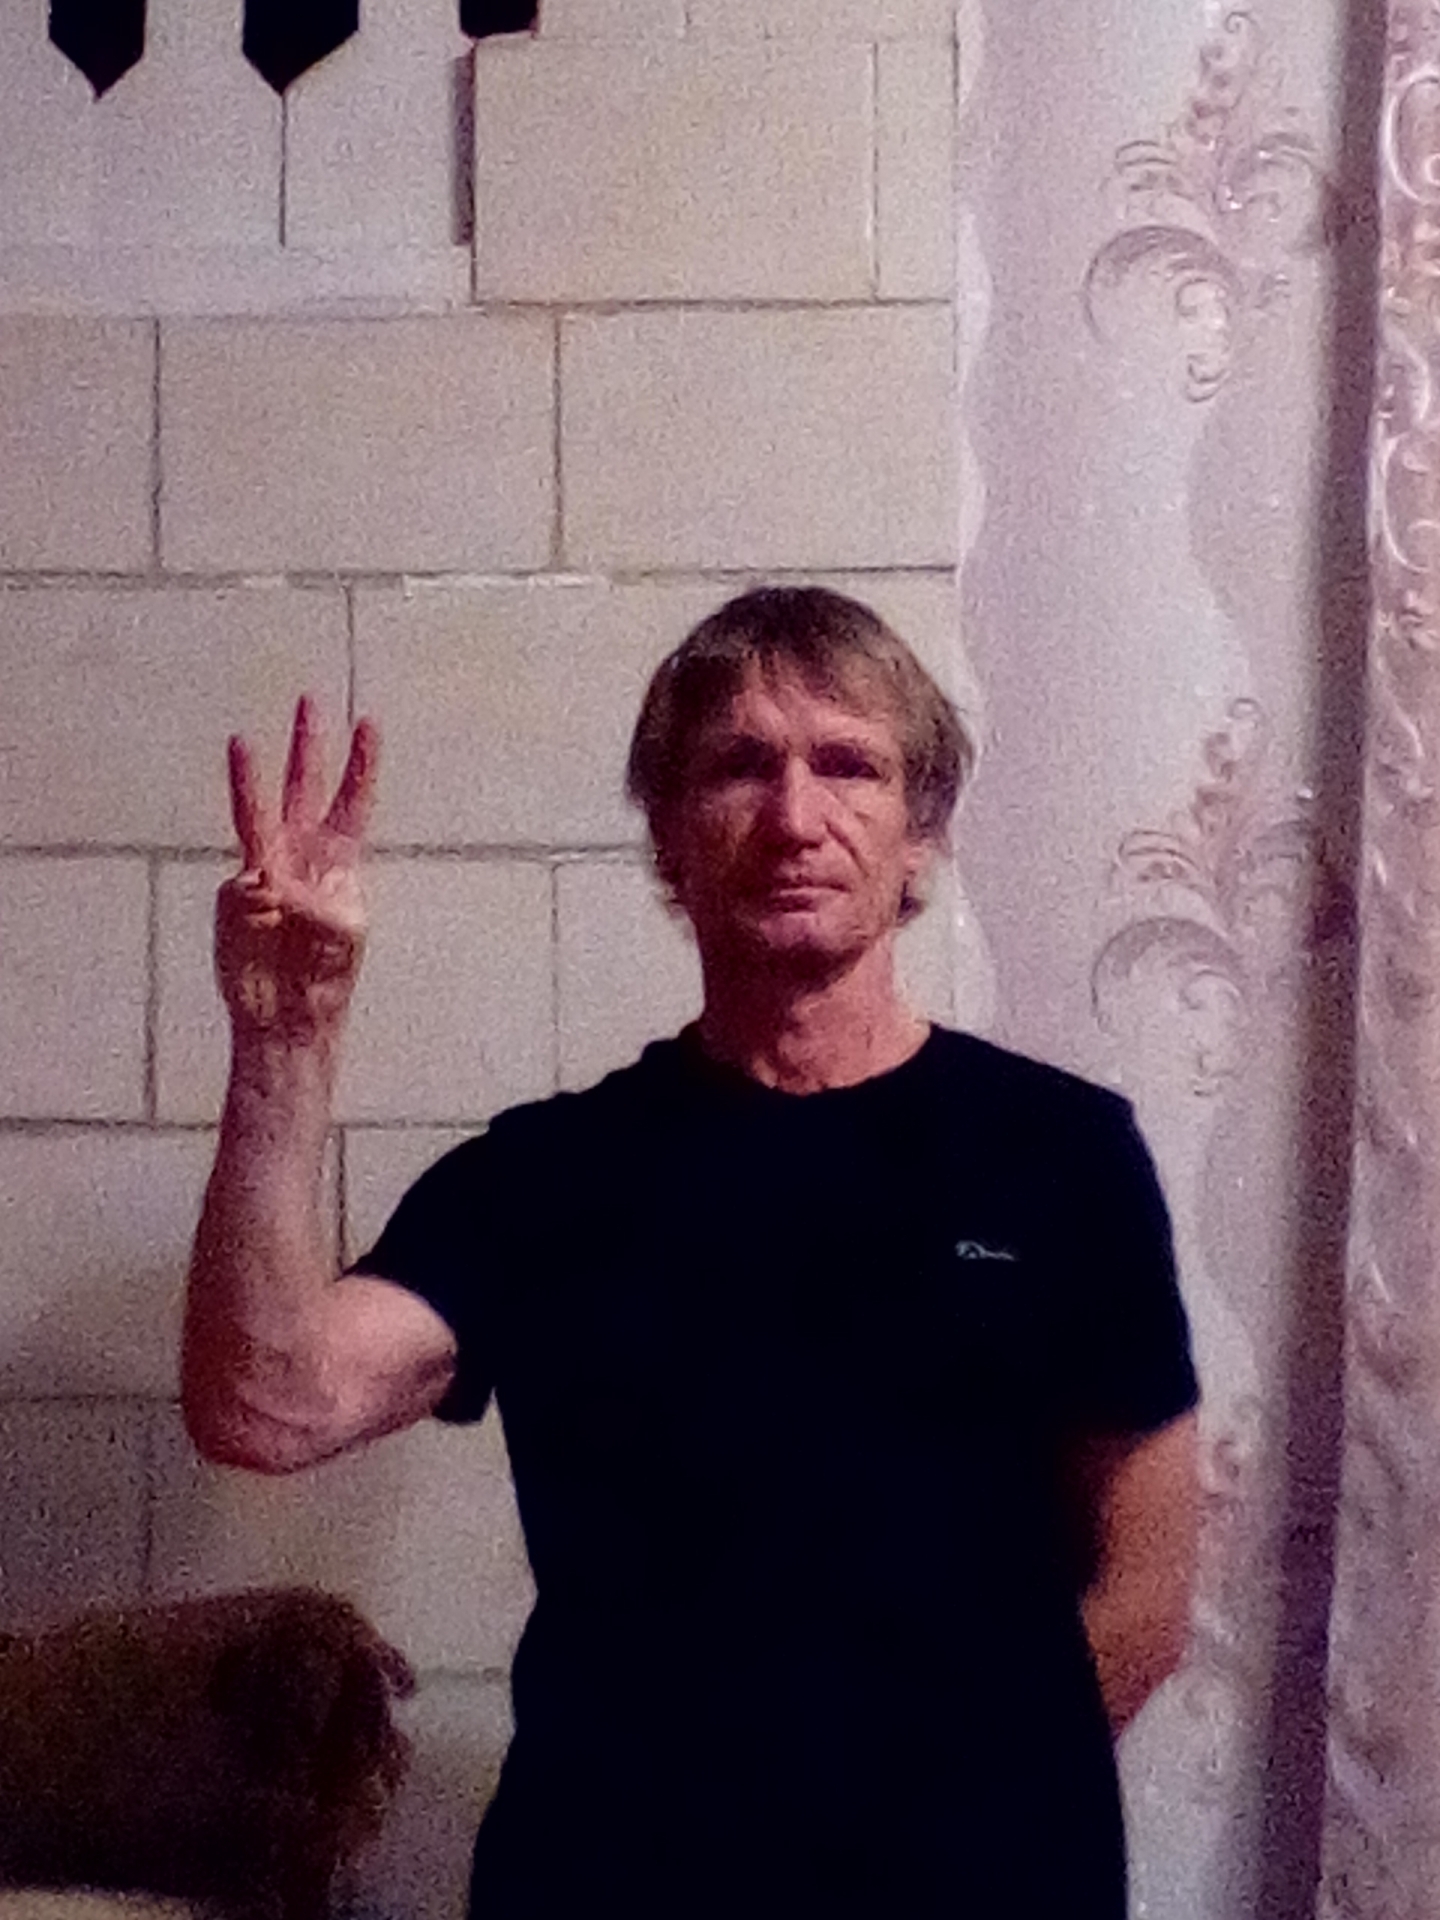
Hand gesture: three